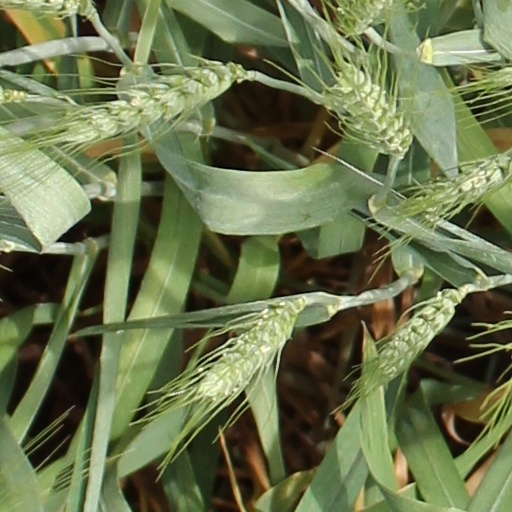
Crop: wheat